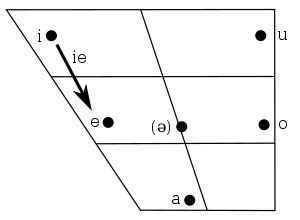
Le croate est l’une des variétés standard, utilisée par les Croates, de la langue appelée « serbo-croate » par certains linguistes, et par d’autres – « diasystème slave du centre-sud », štokavski jezik « langue chtokavienne », standardni novoštokavski « néochtokavien standard » ou BCMS.